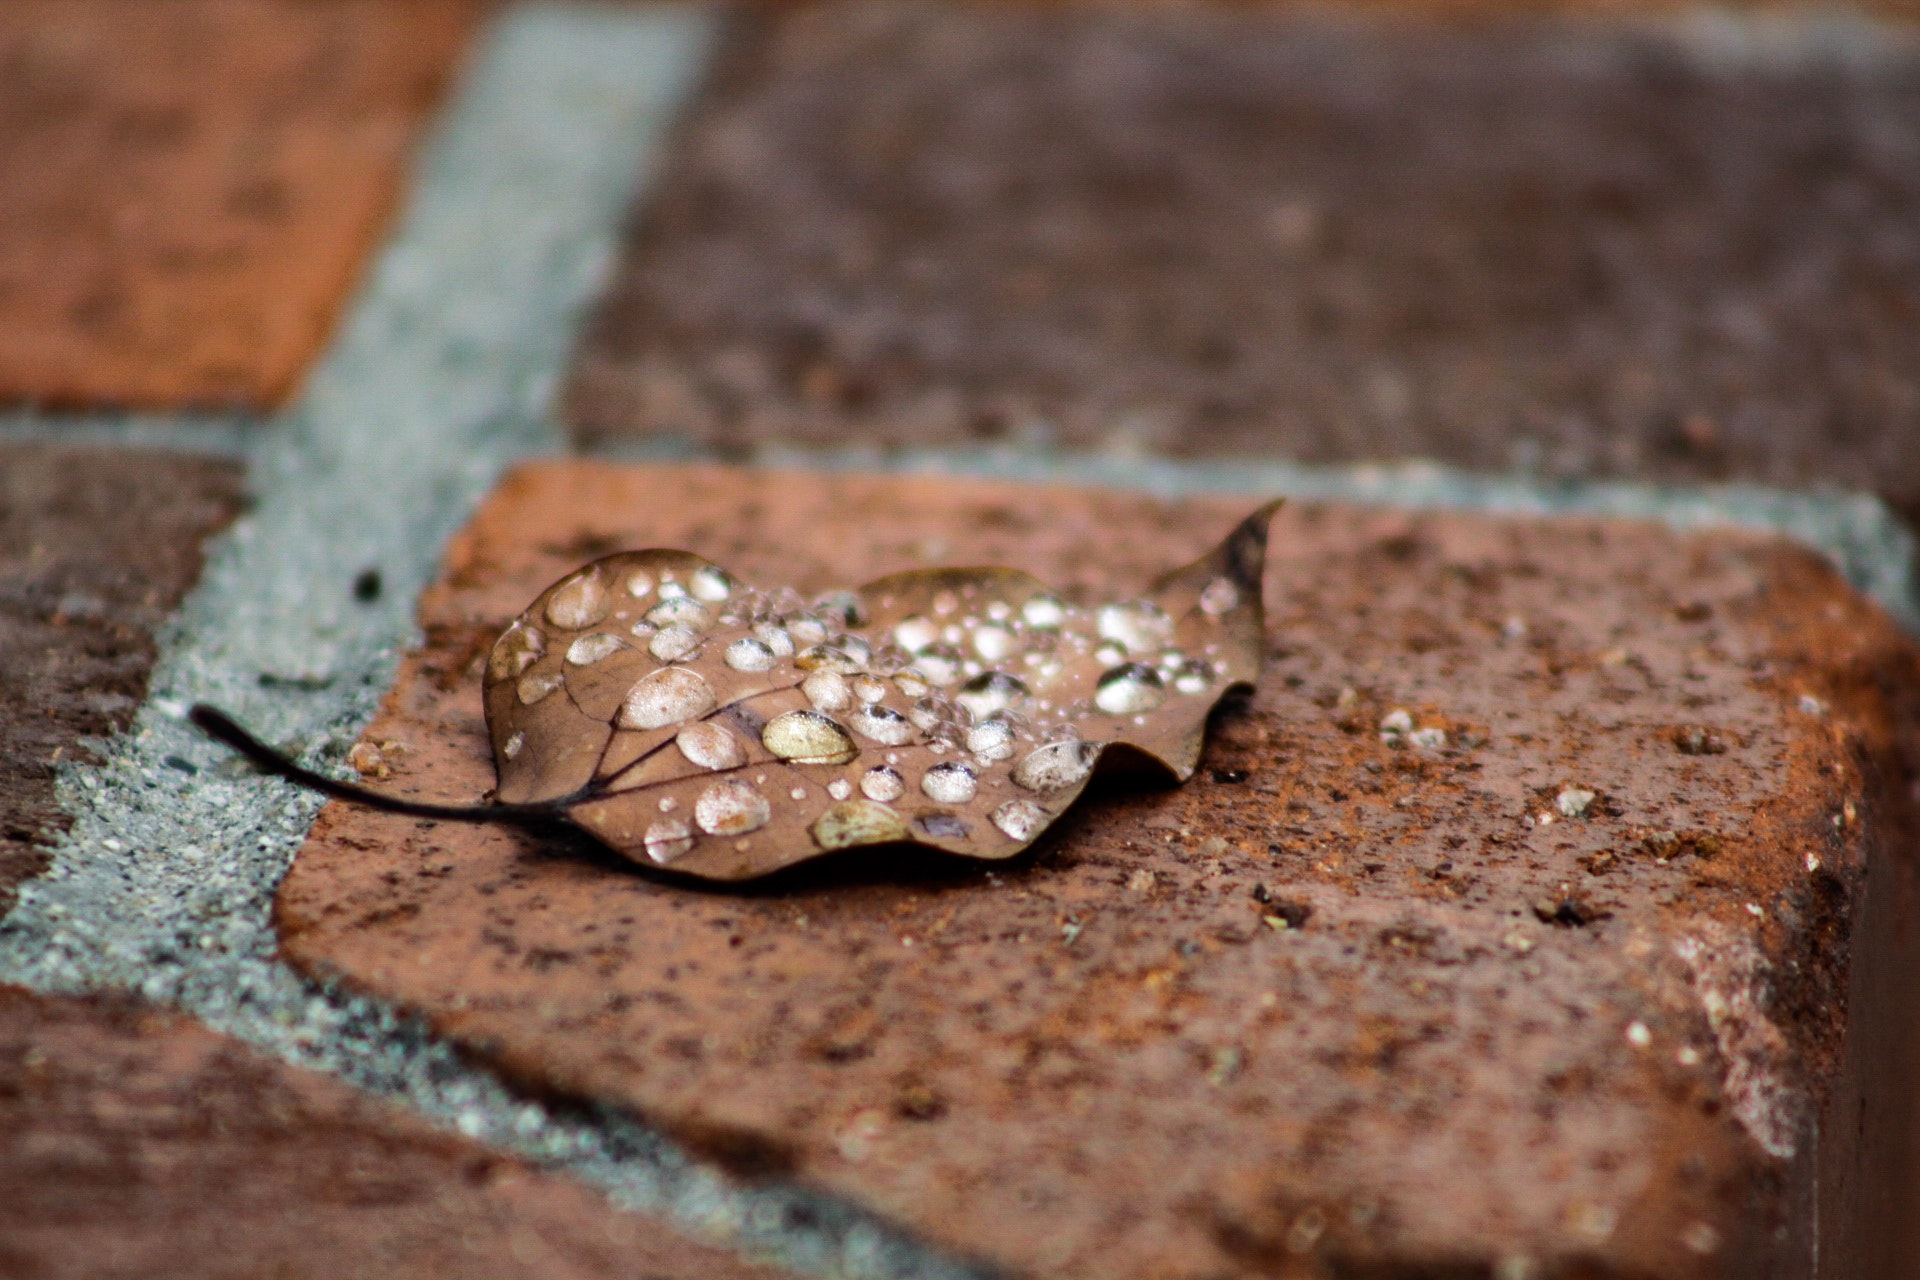
brown, soil, insect